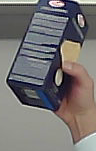
Product: barilla_lasagne